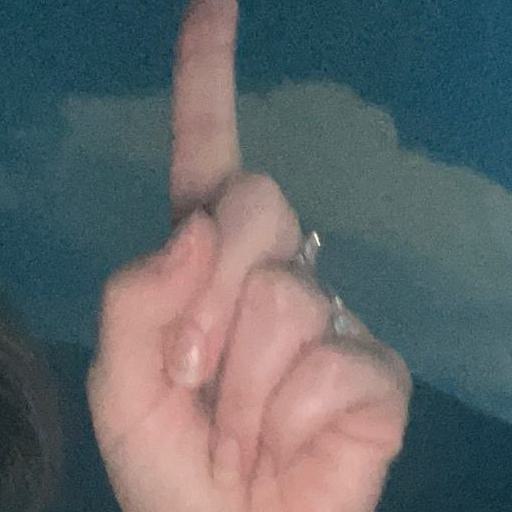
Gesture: one